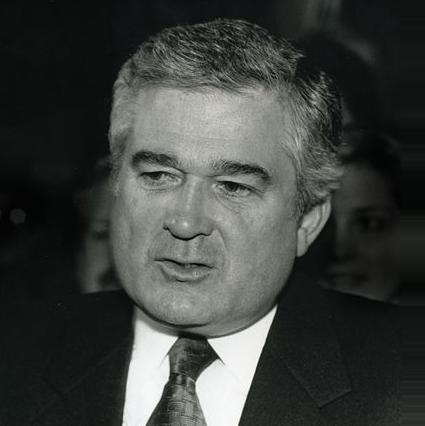
Age: 52